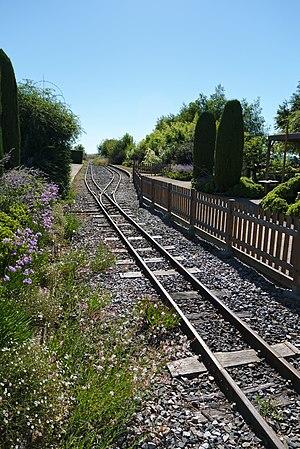
Terminus du chemin de fer touristique du Tarn au Jardin des Martels.
Le chemin de fer touristique du Tarn est une petite ligne à voie étroite située à Giroussens, non loin de Saint-Sulpice dans le Tarn en France.